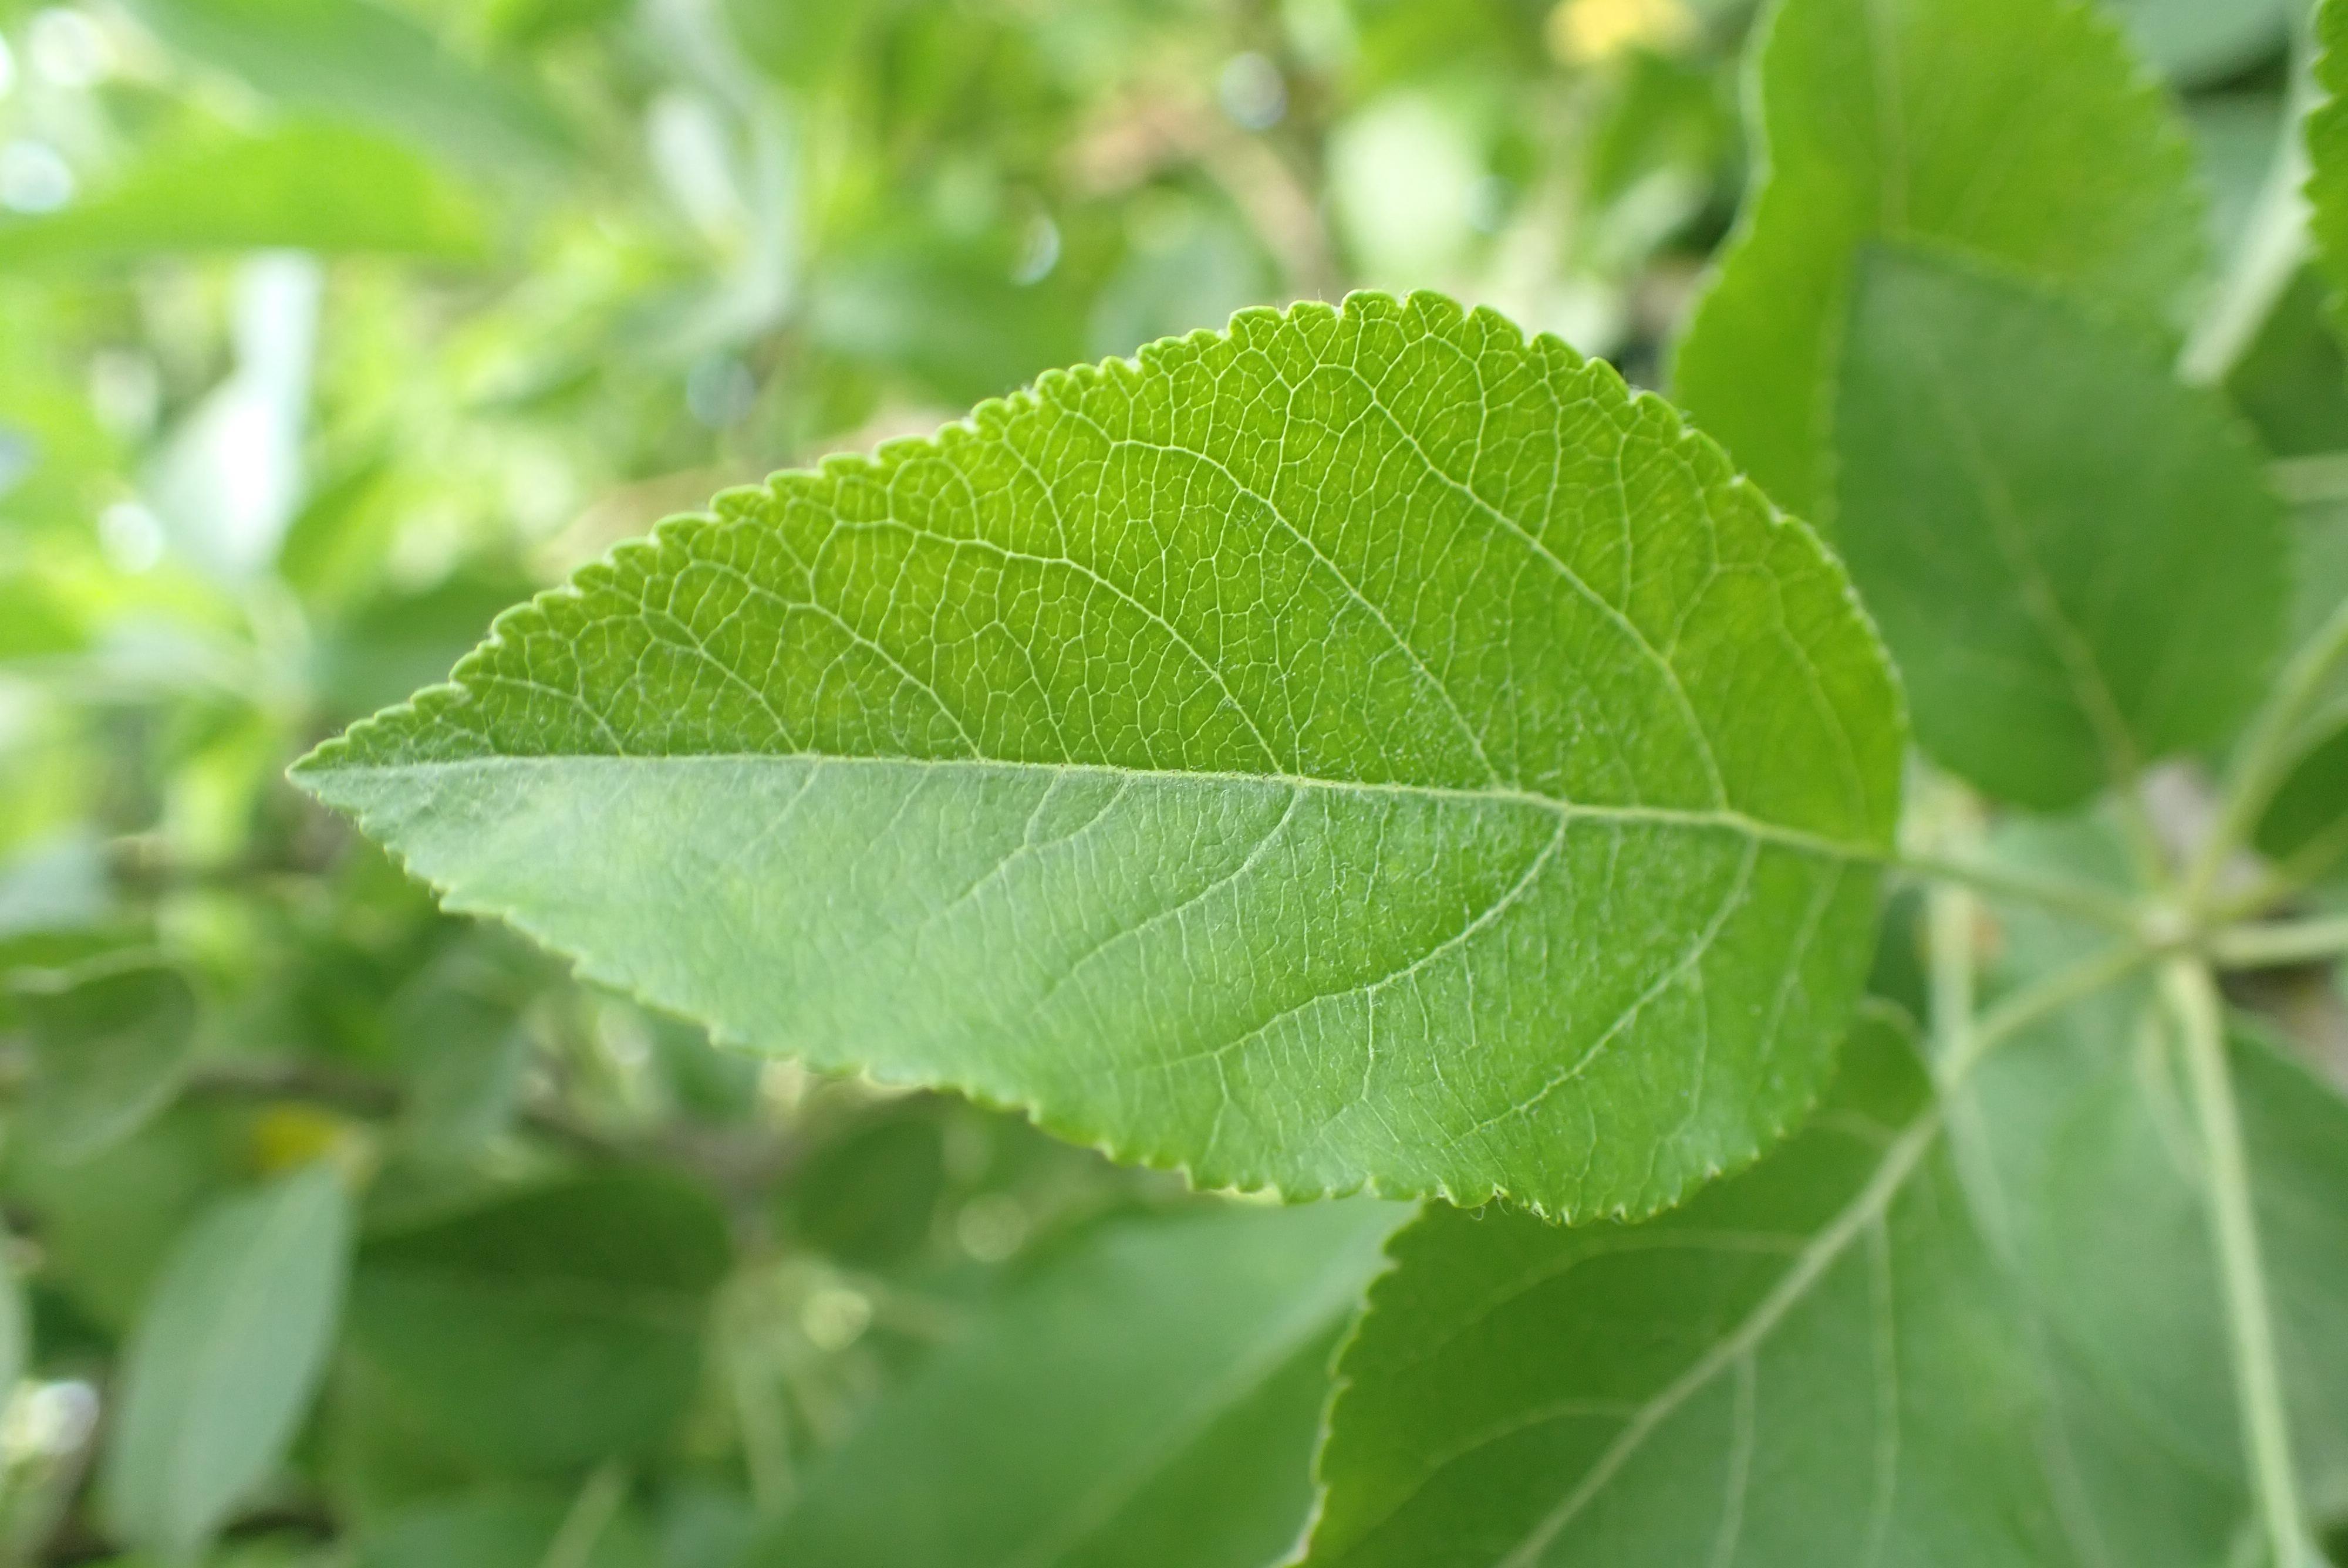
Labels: healthy